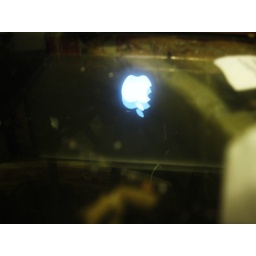
Jordan's mac, reflected in the glass table